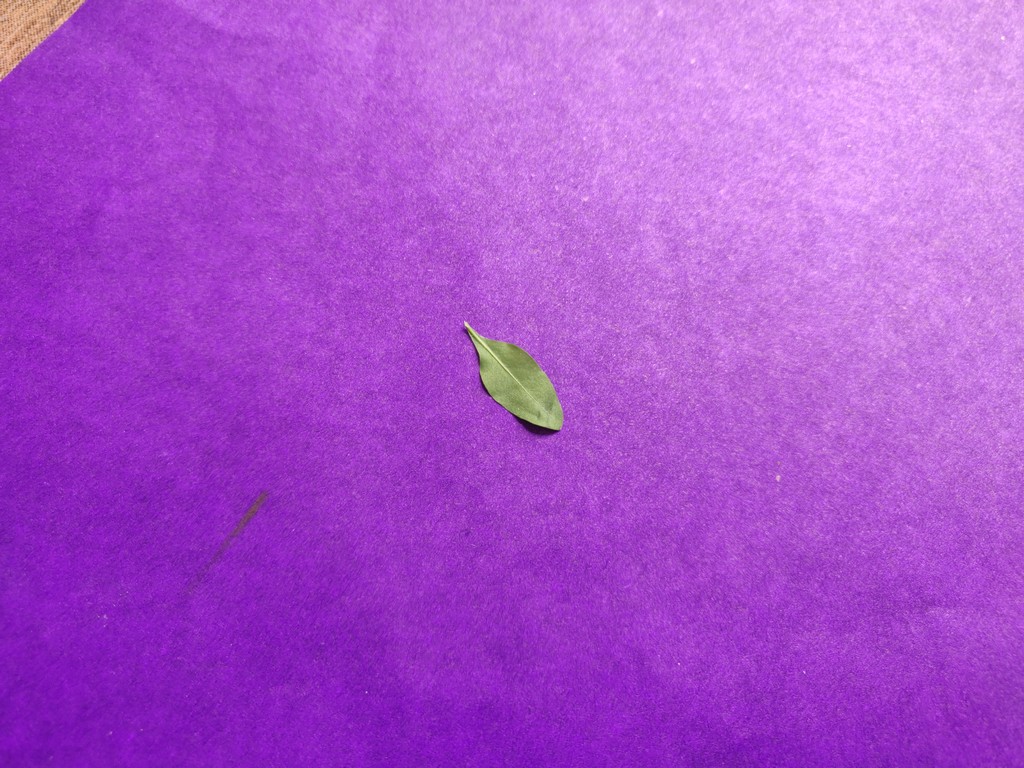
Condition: Healthy
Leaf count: single
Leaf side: back